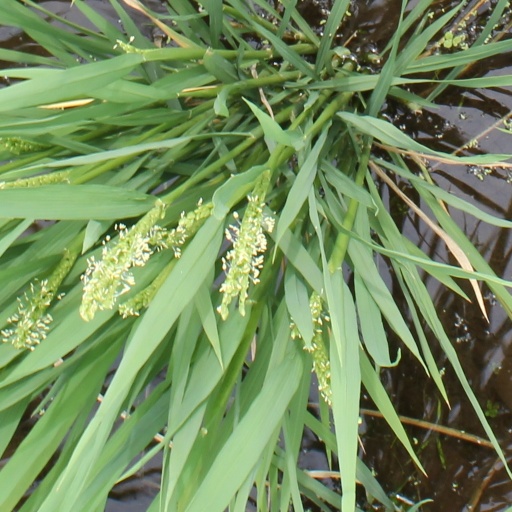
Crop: rice